Auguste Vinchon

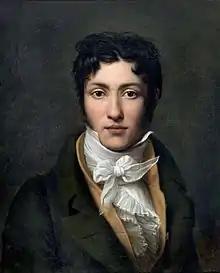
Self-portrait

Jean-Baptiste-Auguste Vinchon was born in Paris on 5 August 1789. He became a painter of historical subjects, and a printer. Vinchon was a pupil of Gioacchino Giuseppe Serangeli in his Paris studio.